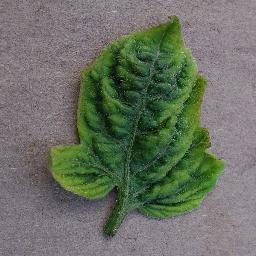
Label: Tomato___Tomato_Yellow_Leaf_Curl_Virus